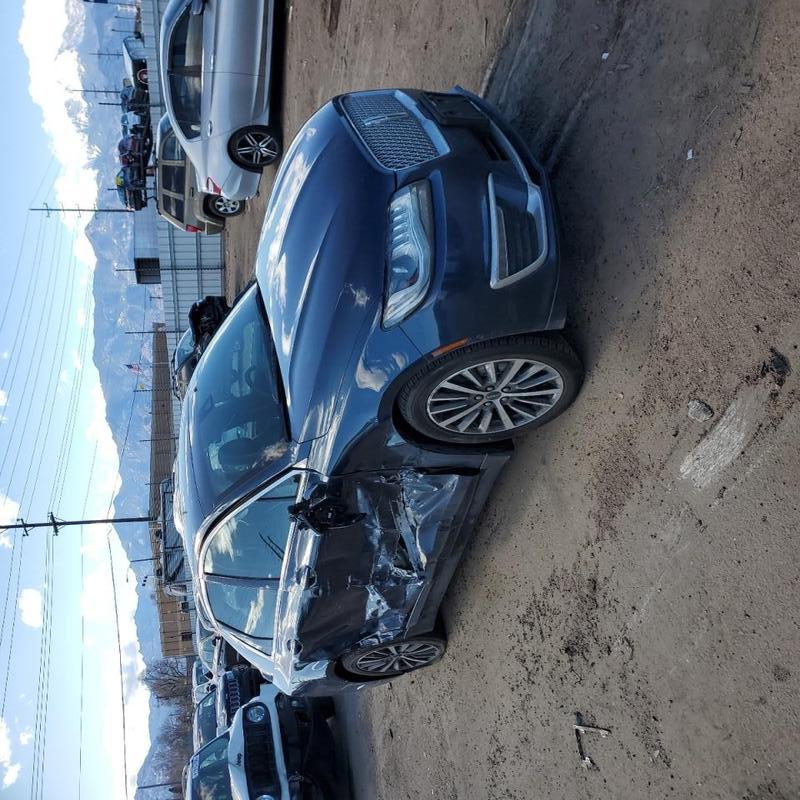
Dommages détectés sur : porte avant droite, porte arrière droite, feu arrière droit, feu arrière gauche, plaque d'immatriculation arrière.
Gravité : majeur